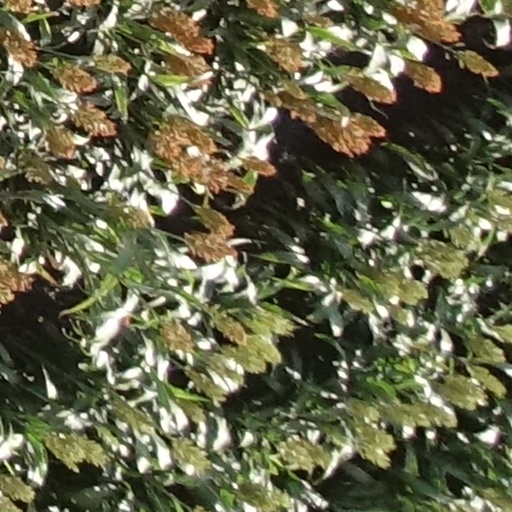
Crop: sorghum